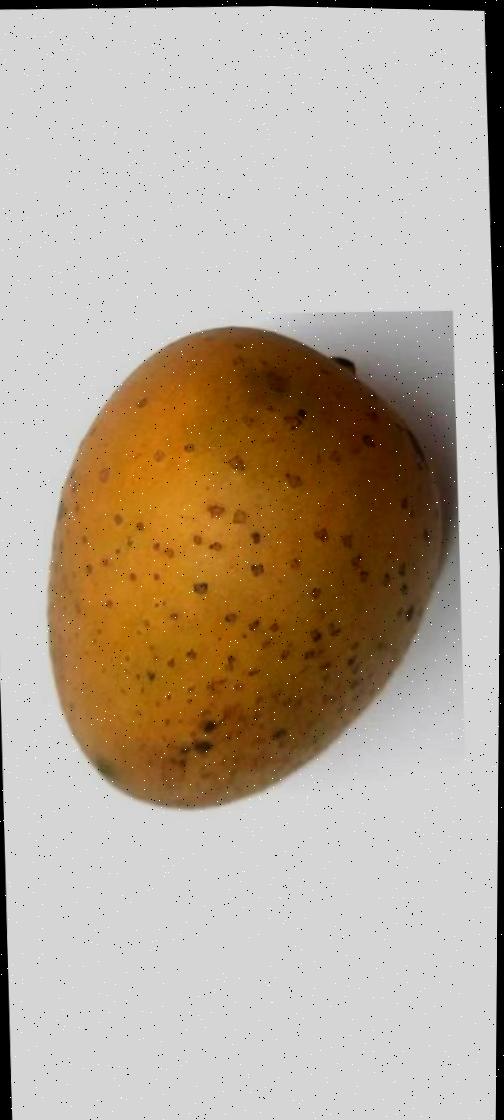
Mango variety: Gourmoti